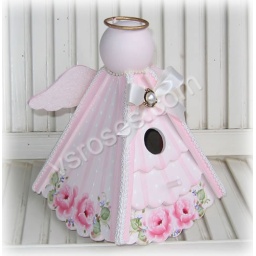
hp roses angel bird house by vsroses